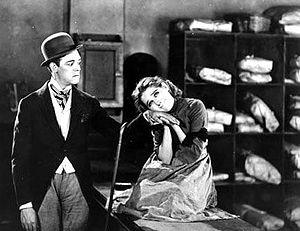
Albert Austin, né le 13 décembre 1882 à Birmingham, et mort le 15 août 1953 à North Hollywood, Californie, est un acteur et réalisateur britannique.